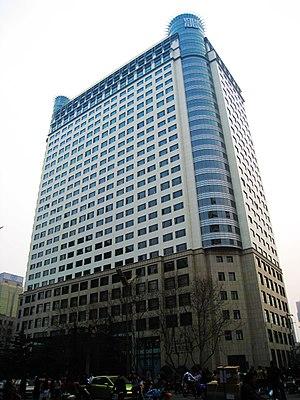
Le Quanxing Building B ou Celebrity City Hotel est un gratte-ciel de 130 mètres de hauteur situé à Chengdu dans le centre de la Chine.
Depuis la construction du Sichuan Chengdu Building en 1990, plus de 240 gratte-ciel ont été construits à Chengdu en Chine du fait du développement très rapide de la ville.